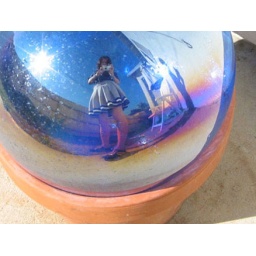
Taken in the reflection of a blue glass sphere at Mikey's in San Diego.